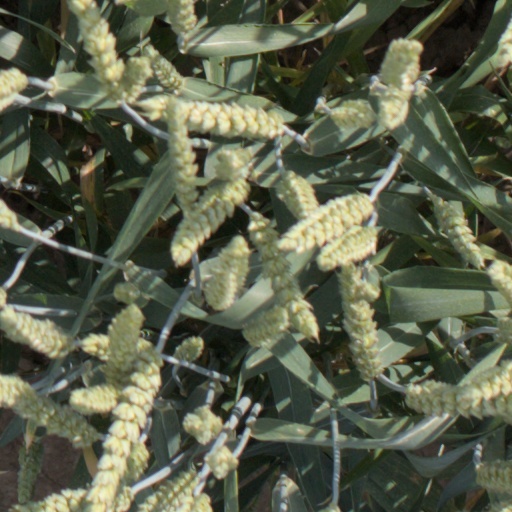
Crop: wheat